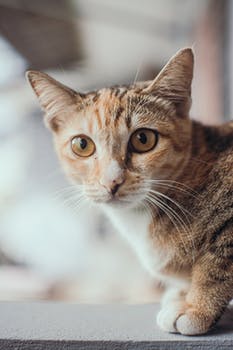
Label: No Watermark